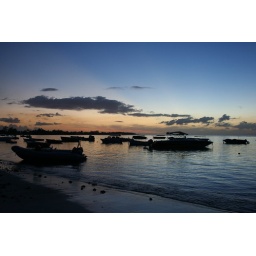
The boats anchored by the beach side with sunset in the back drop at the Trau Aux Beaches in mauritius.